Fat El Ma'ad

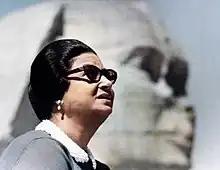
Umm Kulthum photographed in Giza, Egypt in 1967

Fat El Ma'ad is one of the iconic songs by the Egyptian singer Umm Kulthum. It was written by Morsi Jamil Aziz, composed by Baligh Hamdi, and sung in 1967. This song is the second collaboration between Umm Kulthum and lyricist Morsi Gamil Aziz, following ""Seret El Hob"" (1964) and before ""Alf Leila wa Leila"" (1969), which marked their final collaboration. All three songs were composed by Baligh. Renowned for its profound lyrics, intricate musical composition, and Umm Kulthum's unparalleled vocal delivery, this song remains a significant piece in the history of Arabic music. It is composed in "maqam" "Sigah".